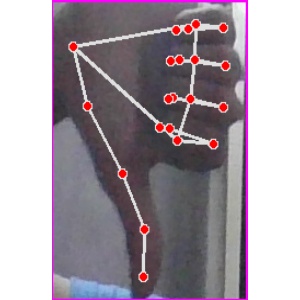
अक्षर: फ